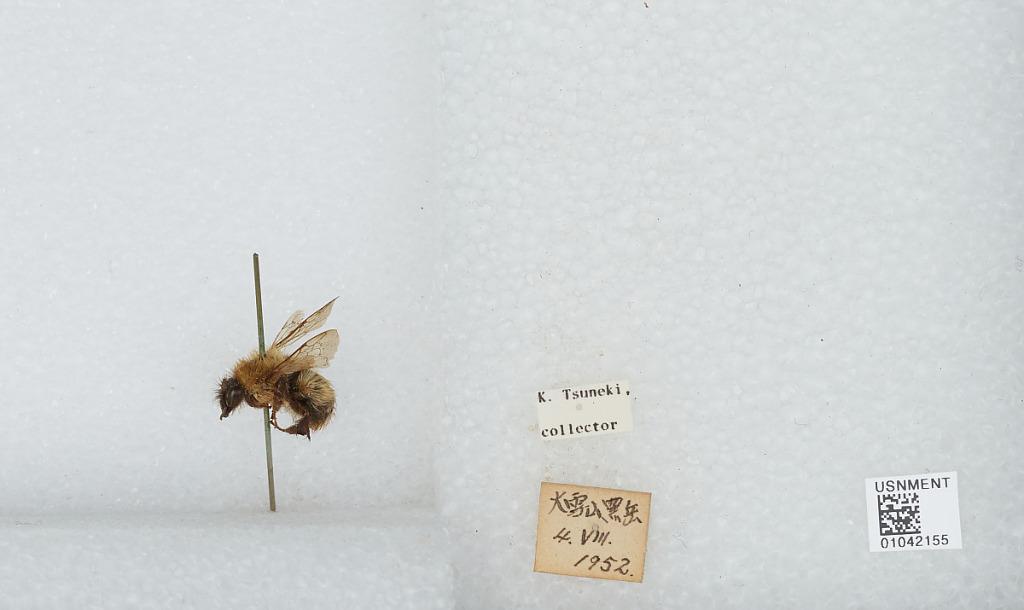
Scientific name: Bombus sp.
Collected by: K. Tsuneki
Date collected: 1952-8-4
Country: Japan
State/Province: Hokkaidō
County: Kamikawa
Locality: Kuro-dake, Daisetsuzan